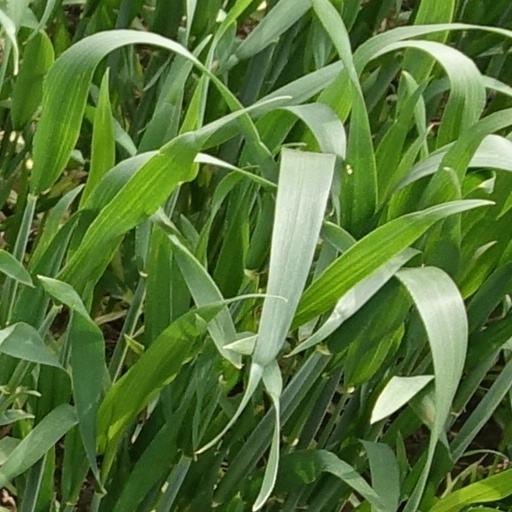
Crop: wheat